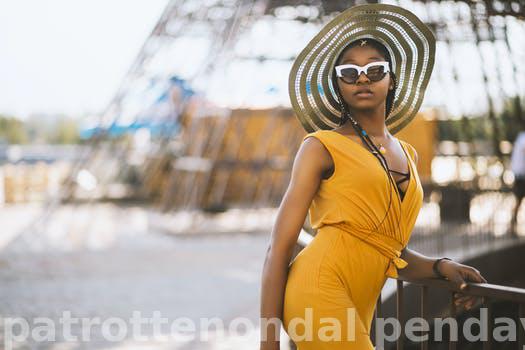
Label: Watermark